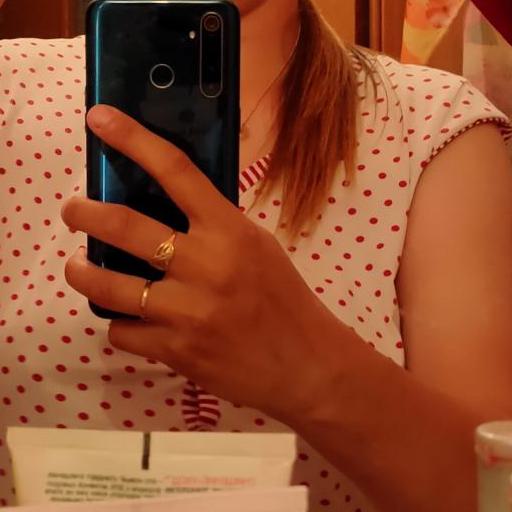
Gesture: no_gesture